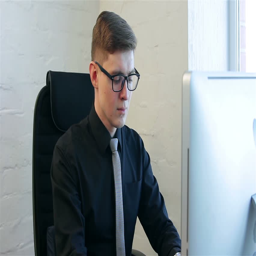
young man at work in an office .